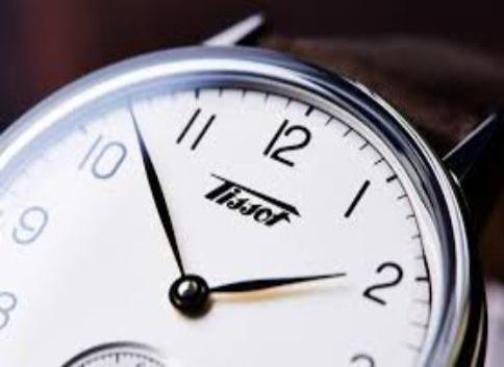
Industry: Clothes